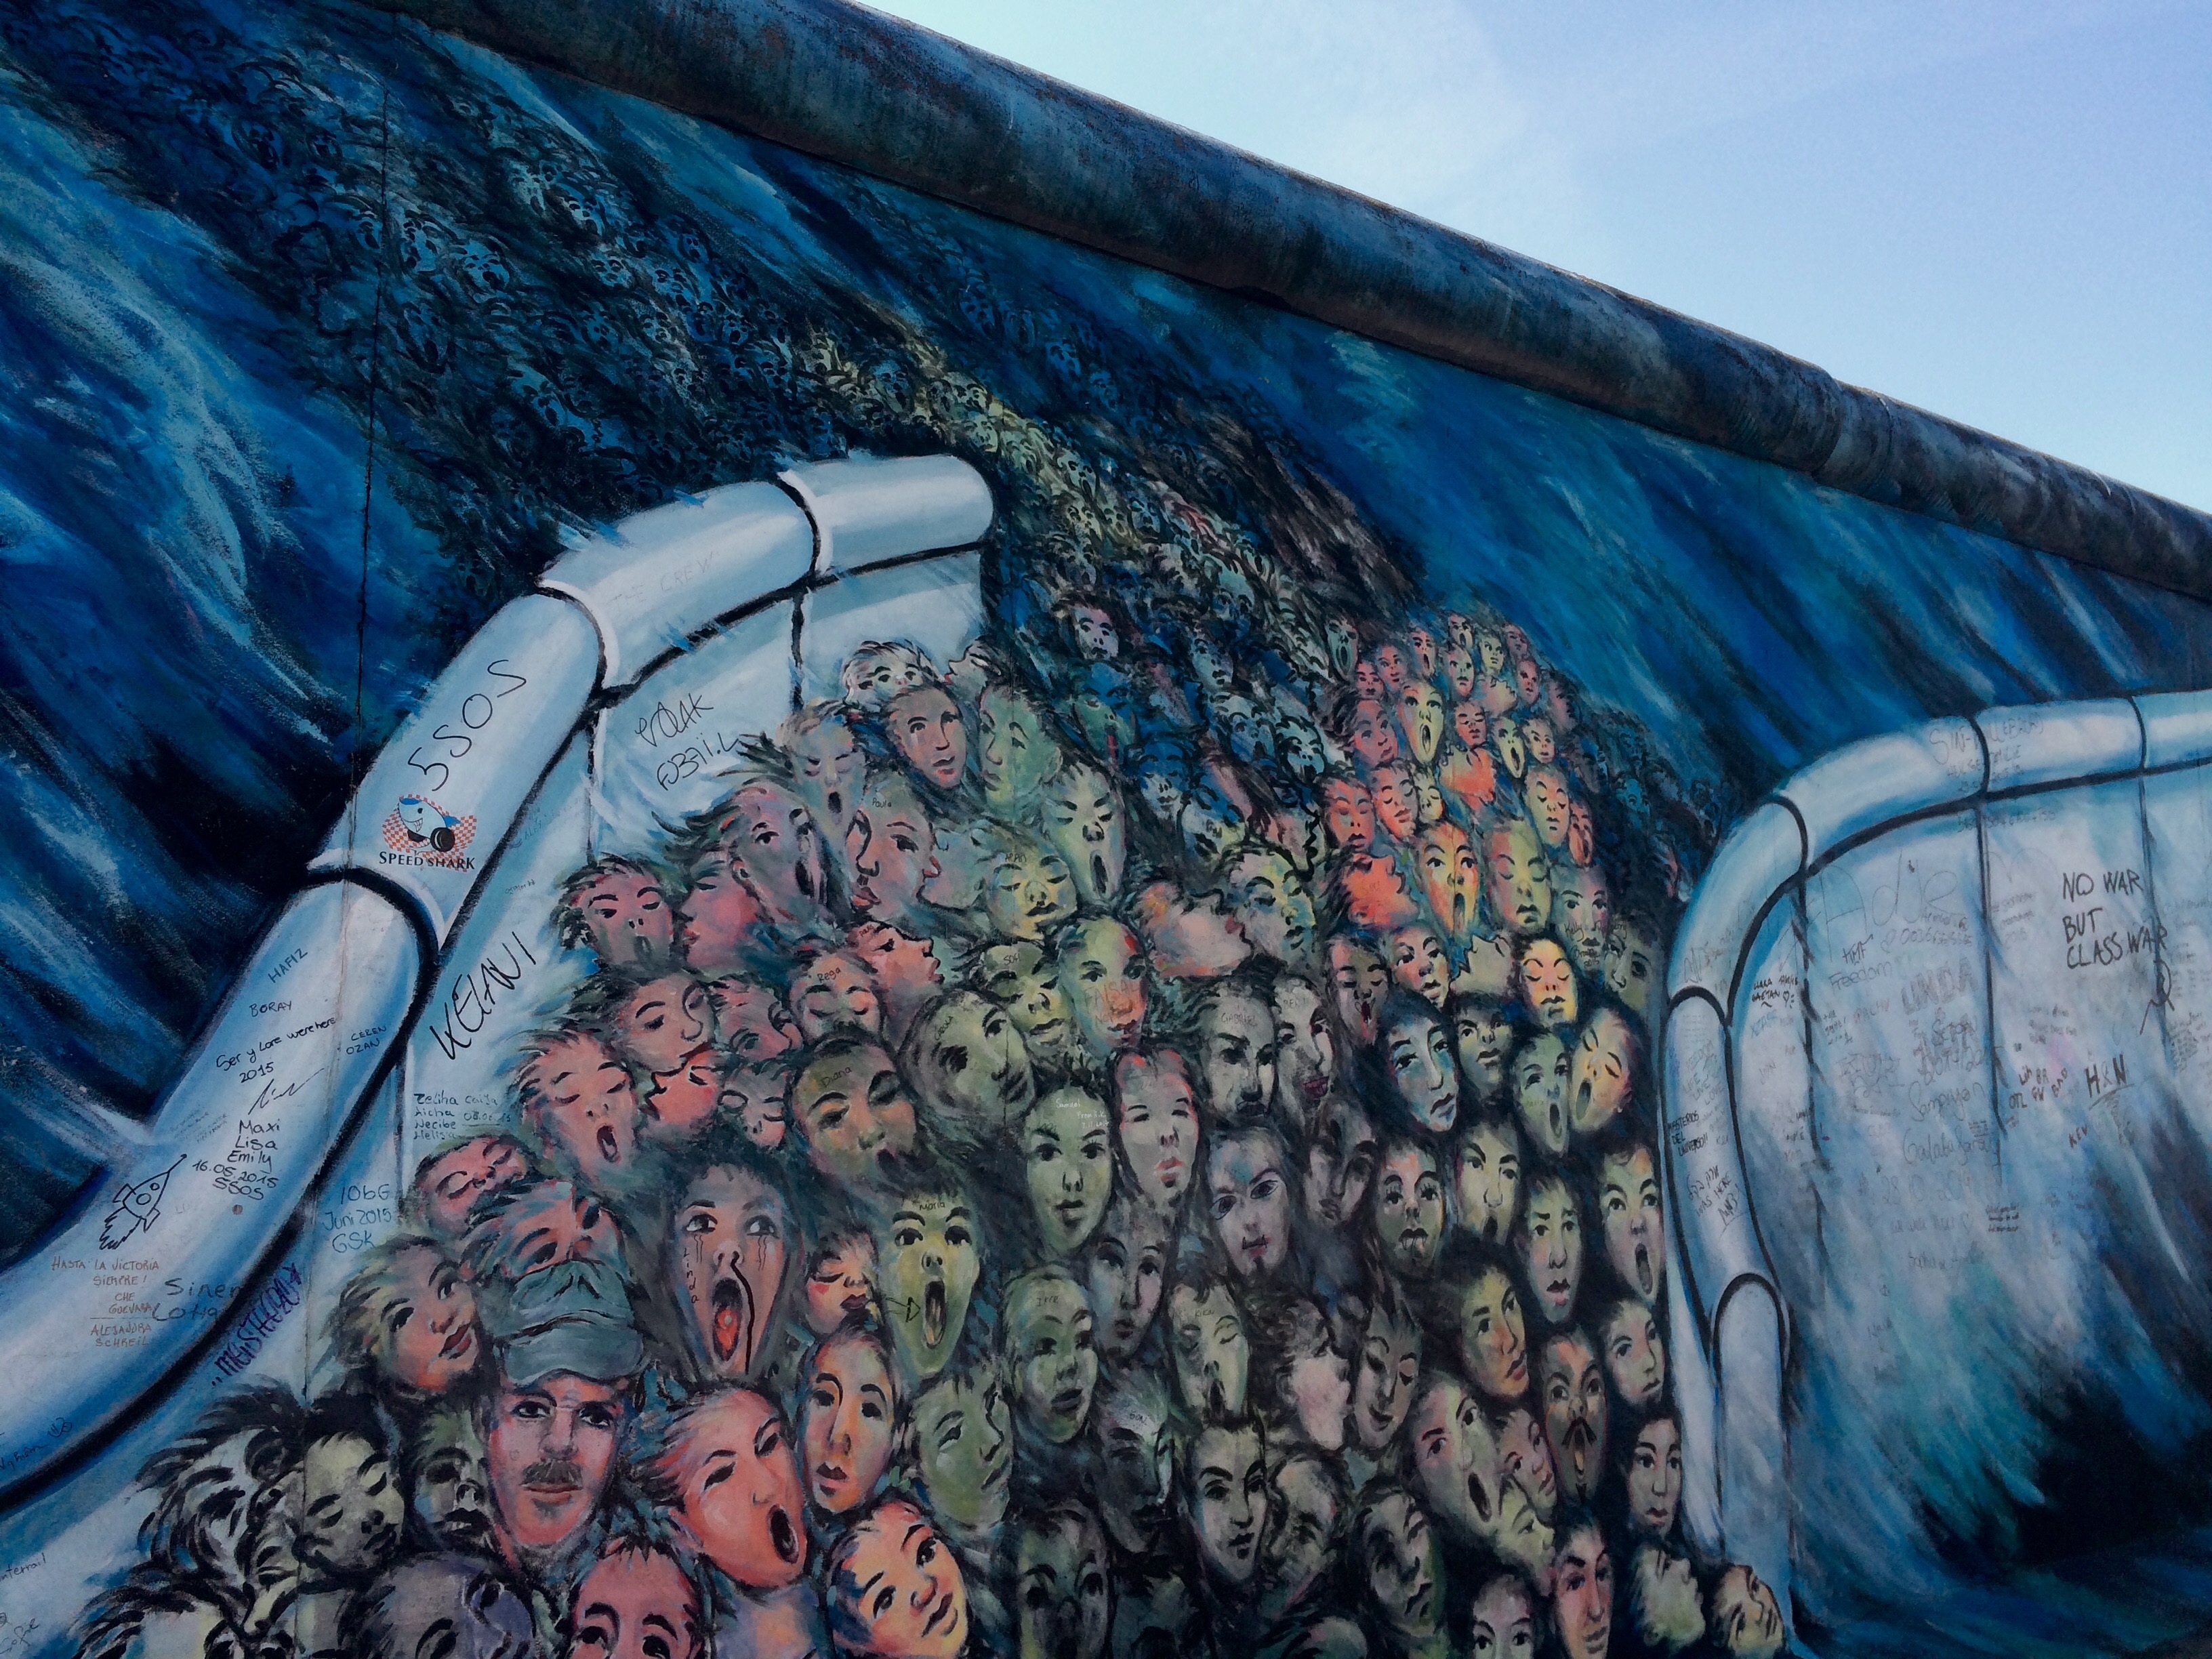
city, wall, europe, blue, graffiti, capital, art, mural, germany, berlin